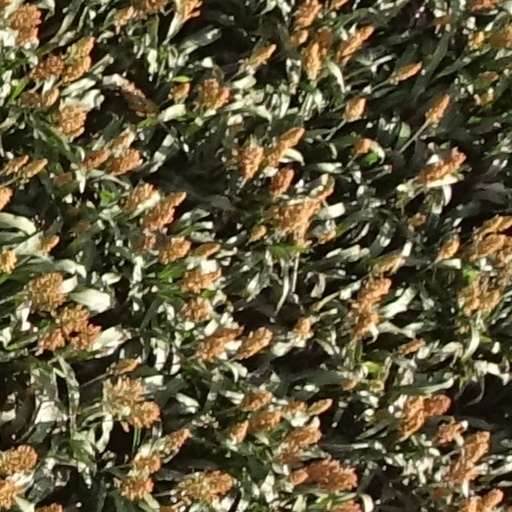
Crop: sorghum